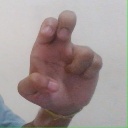
अक्षर: अ